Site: brandenburg
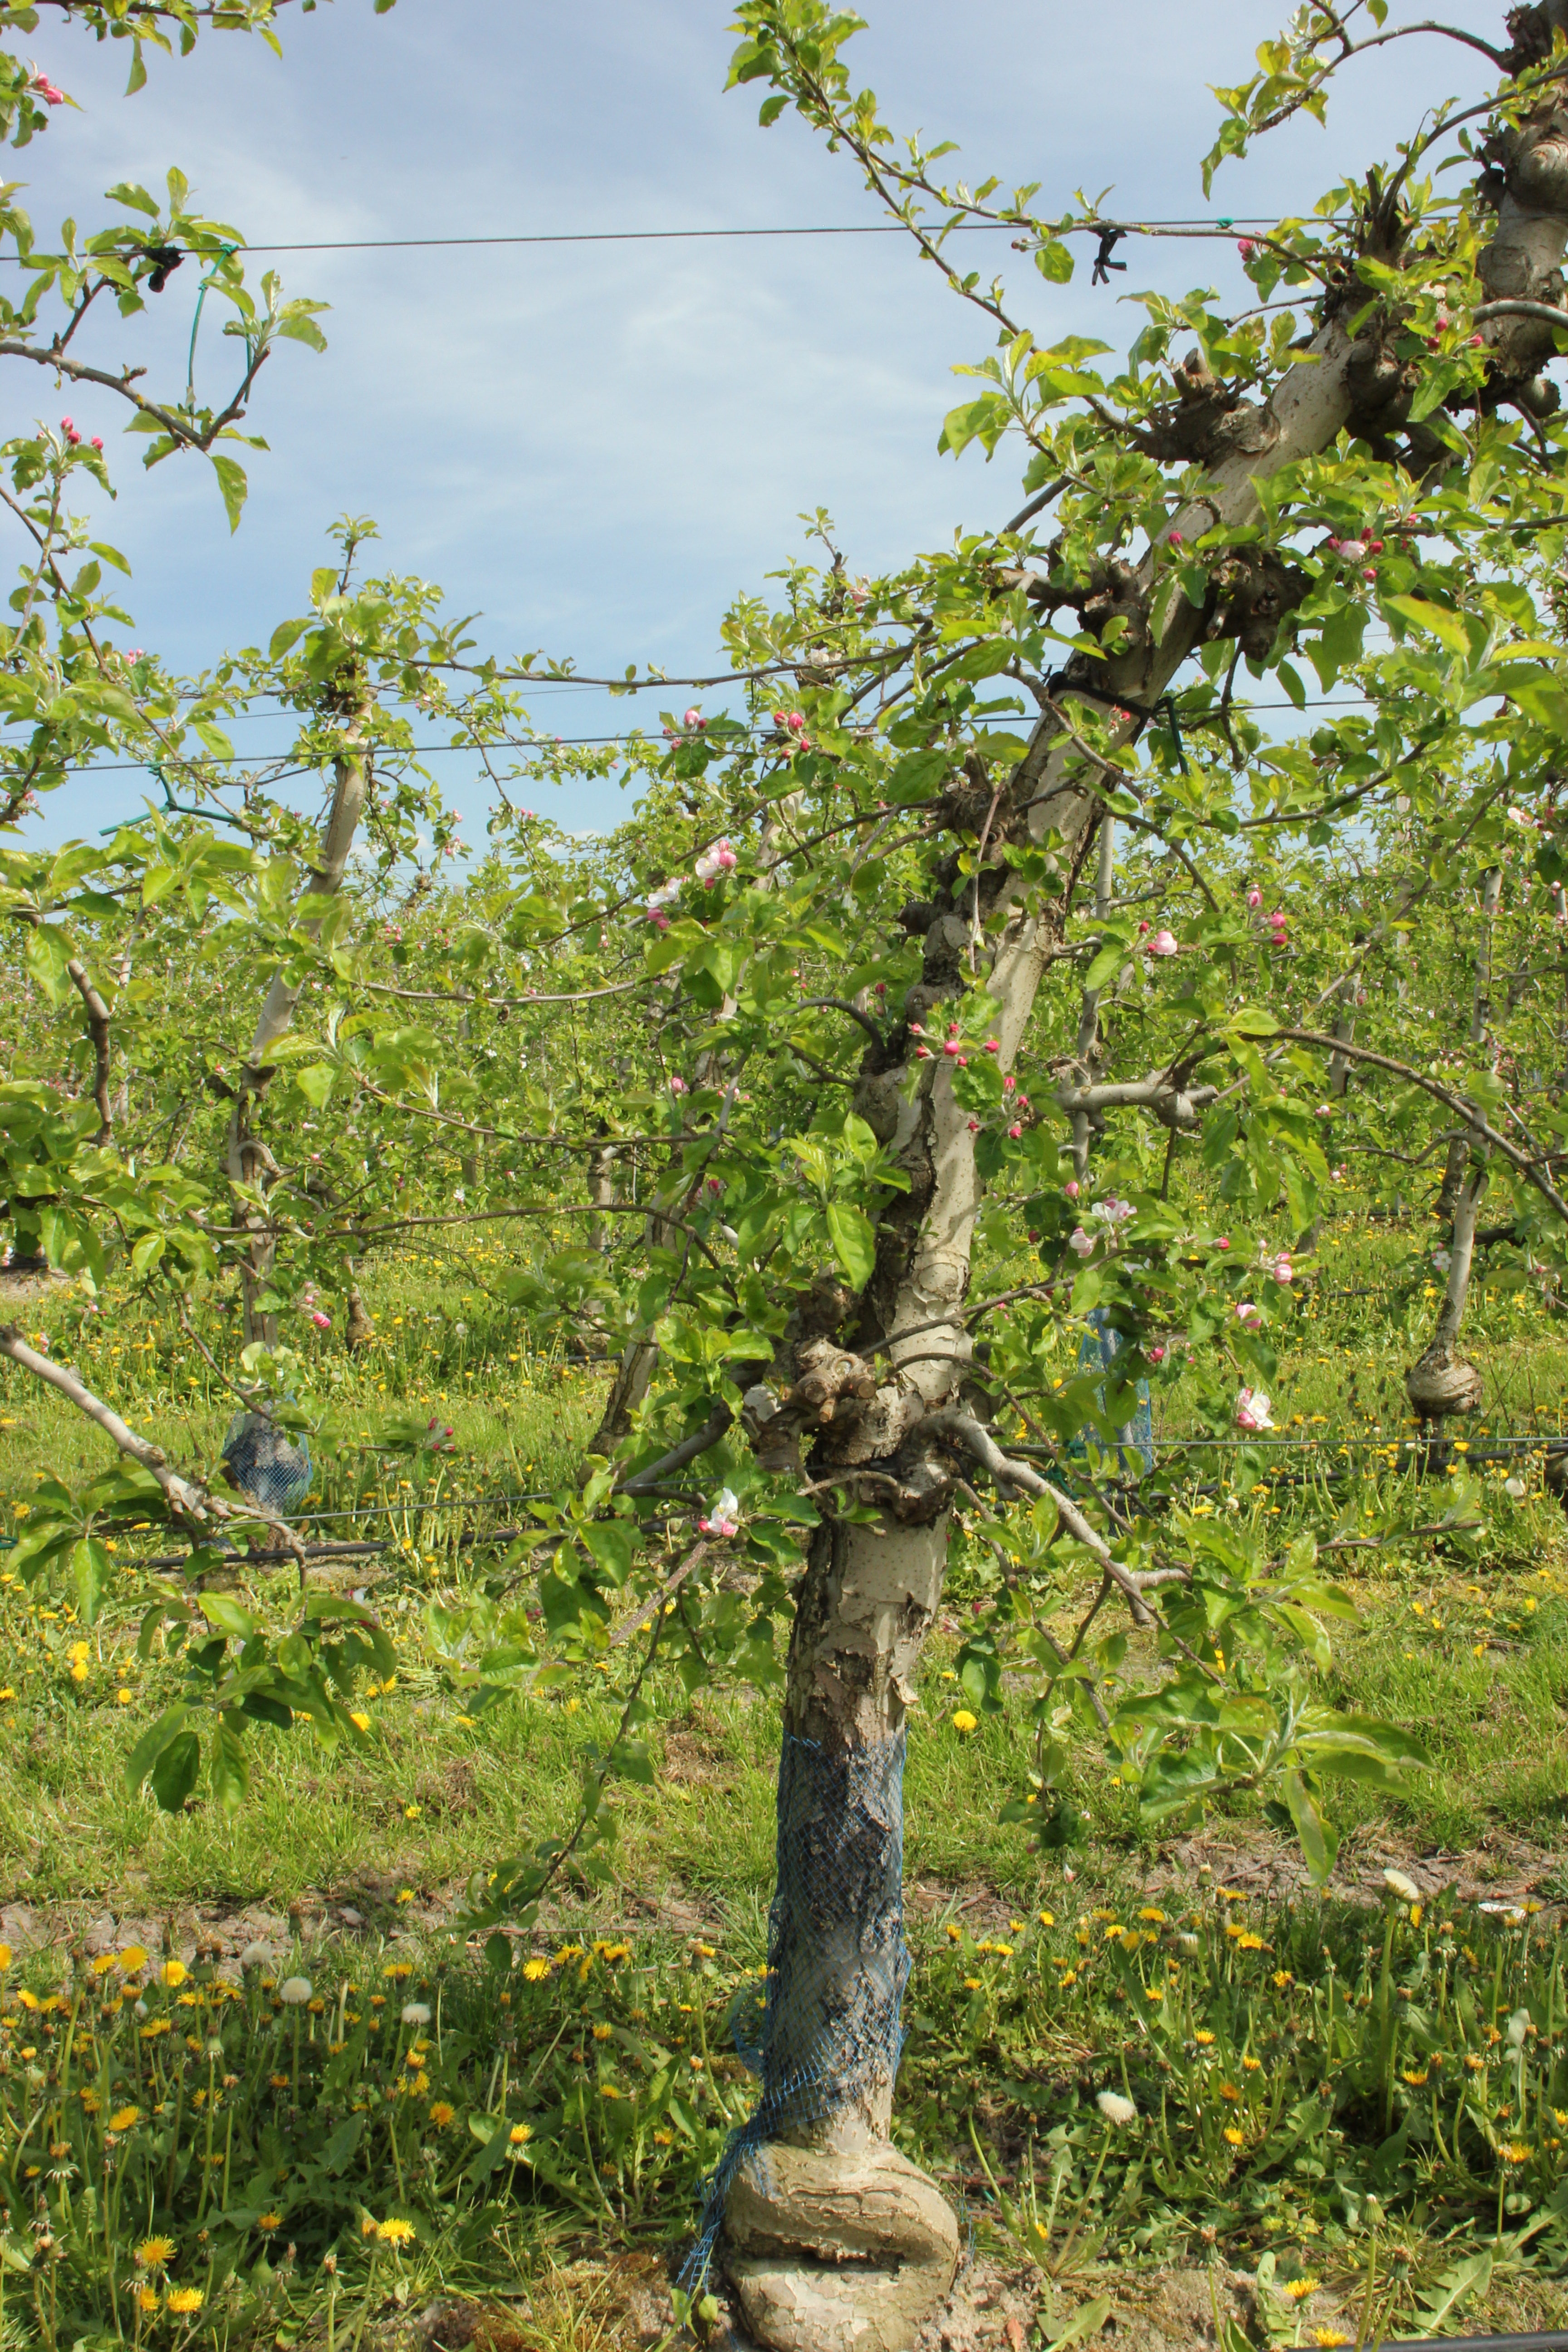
Growth stage (BBCH 60): Flowering